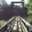
Label: bridge